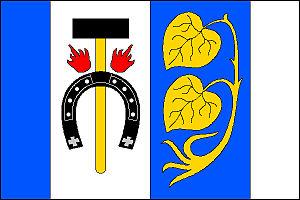
Kovanice est une commune du district de Nymburk, dans la région de Bohême-Centrale, en République tchèque. Sa population s'élevait à 867 habitants en 2020.